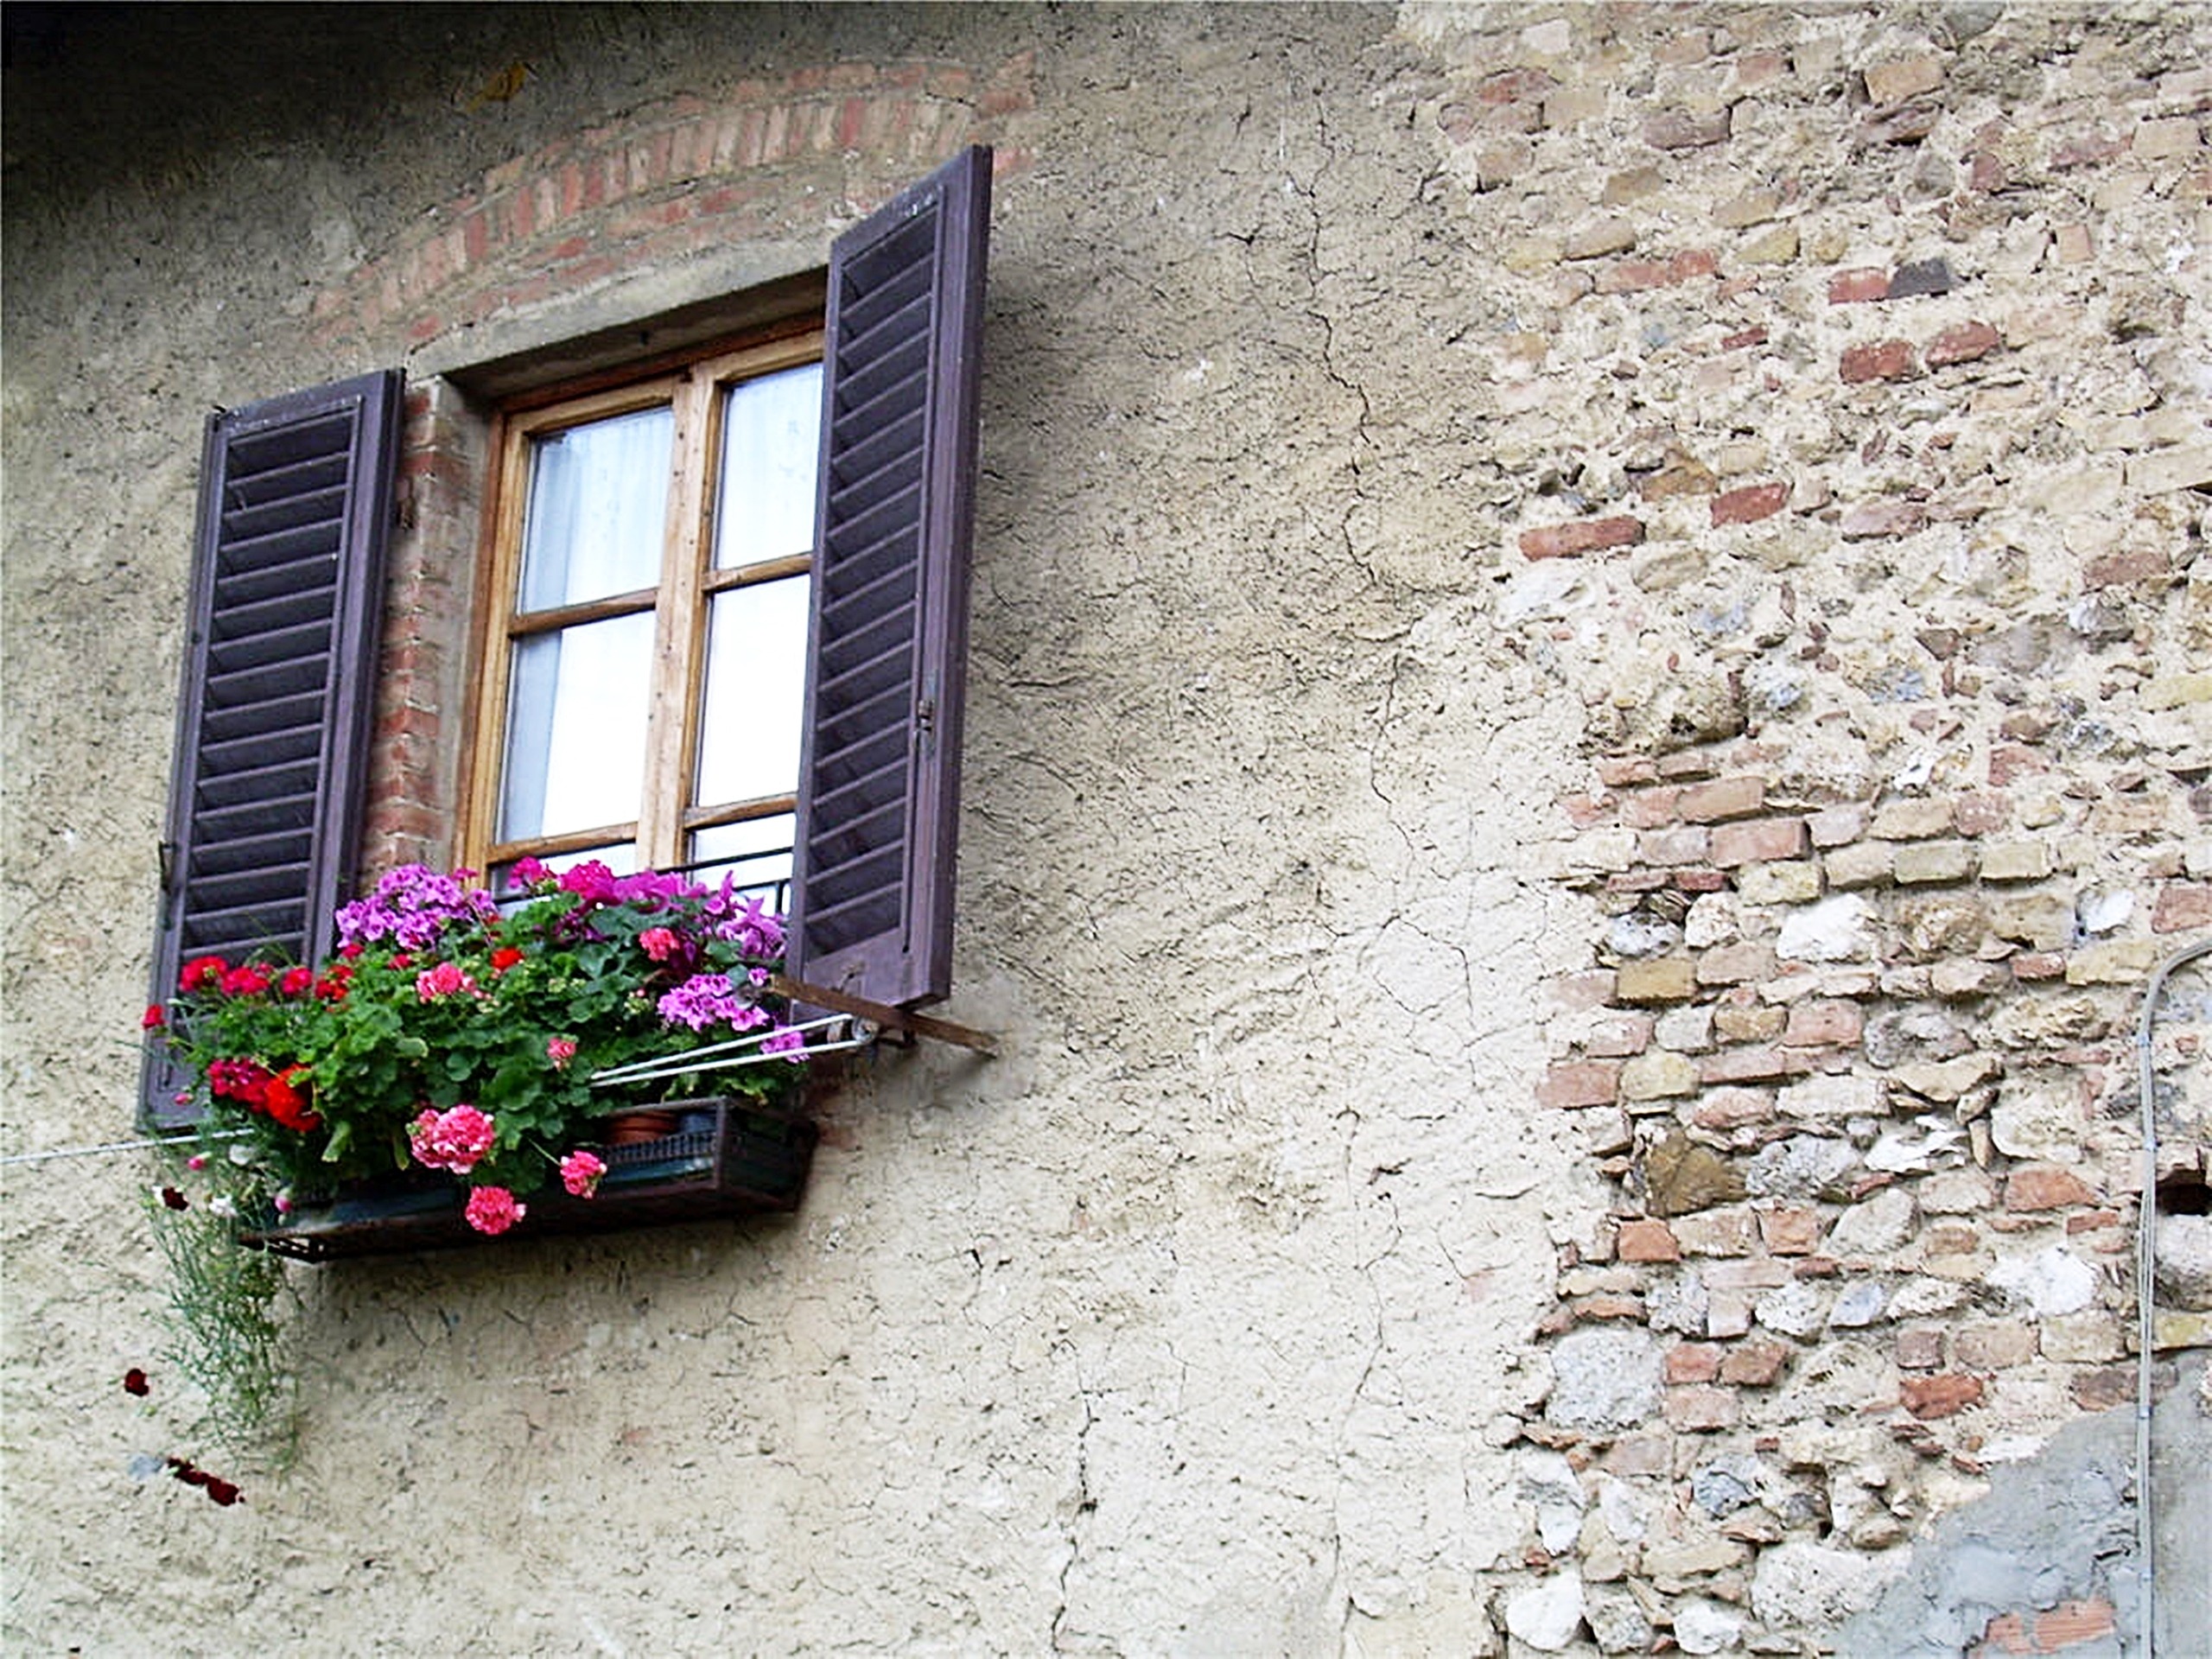
wood, house, purple, window, home, wall, balcony, cottage, color, italy, tuscany, facade, brick, bricks, flower box, flooring, road surface